Dido Elizabeth Belle

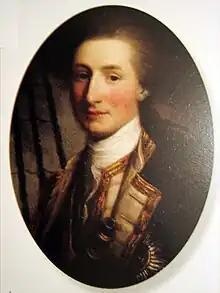
Belle's father Sir John Lindsay

Dido Elizabeth Belle was born into slavery in 1761 in the British West Indies to an enslaved African woman known as Maria Belle and spent part of her childhood in Pensacola in Spanish Florida, where Captain Lindsay was stationed from 1764 to 1765. (Her name was spelled as Maria Bell in Dido's baptism record.) Her father was 24-year-old Sir John Lindsay, a member of the Lindsay of Evelix branch of the Clan Lindsay, who was a career naval officer and then captain of the British warship , based in the West Indies. He was the son of Sir Alexander Lindsay, 3rd Baronet and his wife Amelia, daughter of David Murray, 5th Viscount Stormont. Lindsay is thought to have found Dido's mother, Maria Belle, held as a slave on a Spanish ship which his forces captured in the Caribbean. Maria Belle was a 14-year-old child slave when she was captured, around the same time she got pregnant by Lindsay, and gave birth to Dido when she was about 15 years old. Her age was confirmed by the Pensacola property record about her later life: "the manumission transaction for the sum of two hundred Spanish milled dollars paid by Maria Belle a Negro Woman Slave about 28 years of age", dated 22 August 1774; this confirmed that Maria Belle was about 14 when Dido was conceived; it is unlikely that the conception was consensual.